Second Battle of Nagyszeben

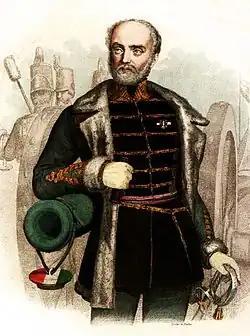
Józef Bem

On 1 March Bem arrived in Medgyes. The next day, on 2 March, the imperial attack began at Kiskapus, which was initially successful, but then the Hungarian troops retook their previous positions. "We ran out of ammunition, so we were forced to retreat until we were resupplied, finally they "[those whose job was to supply the soldiers]" stopped us, but they did not supply us with ammunition, because there was none in the whole camp, but "[they told us that]" we had to attack "[only]" with bayonets and drive the enemy away, which we finally did, in the evening with a great noise, because we could make a noise better "[scream louder]" than they could, and we chased them all the way to Asszonyfalva, "[but]" we did not chase them any further" - wrote a participating soldier. Both sides suffered heavy losses in the fierce fighting, and the Hungarian artillery fired almost all its ammunition.